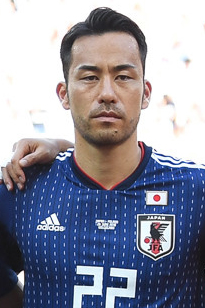
มายะ โยชิดะ

| name = มายะ โยชิดะ 吉田麻也
| fullname = มายะ โยชิดะ
| image = File:Maya_Yoshida.jpg
| caption = โยชิดะกับฟุตบอลทีมชาติญี่ปุ่น|ทีมชาติญี่ปุ่นในฟุตบอลโลก 2018
| birth_place = นางาซากิ จังหวัดนางาซากิ ญี่ปุ่น
| currentclub = แอลเอ แกลักซี
| clubnumber = 4
| position = กองหลัง#เซ็นเตอร์แบ็ก|เซ็นเตอร์แบ็ก
| youthyears1 = 2001–2006
| youthclubs1 = นาโงยะ แกรมปัส
| years1 = 2007–2009 | clubs1 = นาโงยะ แกรมปัส | caps1 = 71 | goals1 = 5
| years2 = 2010–2012 | clubs2 = เฟเฟเฟ-เฟ็นโล | caps2 = 54 | goals2 = 5
| years3 = 2012–2020 | clubs3 = สโมสรฟุตบอลเซาแทมป์ตัน|เซาแทมป์ตัน | caps3 = 154 | goals3 = 6
| years4 = 2020 | clubs4 = → อูนีโอเนกัลโชซัมป์โดเรีย|ซัมป์โดเรีย (ยืมตัว) | caps4 = 14 | goals4 = 0
| years5 = 2020–2022
| clubs5 = อูนีโอเนกัลโชซัมป์โดเรีย|ซัมป์โดเรีย
| caps5 = 58
| goals5 = 3
| years6 = 2022−2023
| clubs6 = FC Schalke 04|Schalke 04
| caps6 = 29
| goals6 = 0
| years7 = 2023–
| clubs7 = แอลเอ แกลักซี
| caps7 = 10
| goals7 = 1
| nationalyears1 = 2008–2012 | nationalteam1 = ฟุตบอลทีมชาติญี่ปุ่น รุ่นอายุไม่เกิน 23 ปี|ญี่ปุ่น อายุไม่เกิน 23 ปี | nationalcaps1 = 12 | nationalgoals1 = 1
| nationalyears2 = 2010– | nationalteam2 = ฟุตบอลทีมชาติญี่ปุ่น|ญี่ปุ่น | nationalcaps2 = 126 | nationalgoals2 = 12
มายะ โยชิดะ () เกิดเมื่อวันที่ 24 สิงหาคม ค.ศ. 1988 เป็นนักฟุตบอลชาวญี่ปุ่น ตำแหน่งกองหลัง#เซ็นเตอร์แบ็ก|เซ็นเตอร์แบ็ก ปัจจุบันเล่นให้กับแอลเอ แกลักซีในสหรัฐอเมริกา
==สโมสรอาชีพ==
===นาโงยะ แกรมปัส===
โยชิดะเกิดที่เมืองนางาซากิ ประเทศญี่ปุ่น โดยเริ่มแรกเขานั้นเล่นในตำแหน่งกองกลางตัวรับขณะที่เล่นให้กับนาโงยะ แกรมปัสแต่หลังจากที่ได้เลื่อนชั้นสู่ลีกสูงสุดเขาได้โยกย้ายมาเล่นตำแหน่งเซ็นเตอร์แบ็กในปี ค.ศ. 2007 ประตูแรกของเขาในนามนักเตะนาโงยะ แกรมปัสเกิดขึ้นในการแข่งขันเอเอฟซีแชมเปียนส์ลีกในเกมที่พบกับสโมสรฟุตบอลอุลซันฮุนได|อุลซันฮุนไดเมื่อวันที่ 10 มีนาคม ค.ศ. 2009
===เฟเฟเฟ-เฟ็นโล===
ในเดือนธันวาคม ค.ศ. 2009 เขาได้โยกย้ายไปค้าแข้งกับสโมสรเฟเฟเฟ-เฟ็นโลในเอเรอดีวีซี|เนเธอร์แลนด์ Nagoya's Yoshida to join Venlo, wsn.com, 28 December 2009 เมื่อวันที่ 11 กันยายน ค.ศ. 2011 เขาได้ทำประตูจากลูกเตะมุมด้วยท่าจักรยานอากาศในเกมที่พบกับเปเอสเฟ ไอนด์โฮเฟิน และจบด้วยผลเสมอ 3–3 และประตูในวันนั้นของเขาได้รับรางวัล "ประตูยอดเยี่ยมแห่งฤดูกาล 2011–2012" ของเอเรอดีวีซี ซึ่งในฤดูกาลนั้นโยชิดะทำประตูไปได้ทั้งหมด 5 ประตู
===เซาแทมป์ตัน===
เมื่อวันที่ 30 สิงหาคม ค.ศ. 2012 เขาได้ตกลงร่วมเซ็นสัญญากับสโมสรฟุตบอลเซาแทมป์ตัน|เซาแทมป์ตันเป็นระยะเวลาสามปี ด้วยค่าตัว 3 ล้านปอนด์ เขาลงเล่นให้กับนักบุญครั้งแรกในวันที่ 15 กันยายน ค.ศ. 2012 ในฐานะนักเตะตัวสำรองนาทีที่ 28 ซึ่งจบเกมเกมได้พ่ายให้กับอาร์เซนอล 6–1 และอาทิตย์ถัดมาในวันที่ 22 กันยายน ค.ศ. 2012 เขาได้ลงเล่นในบ้านครั้งแรกในเกมที่ชนะแอสตันวิลลา 4–1 ซึ่งเป็นเกมแรกที่เขาลงในสนามครบ 90 นาทีอีกด้วย
เมื่อวันที่ 9 สิงหาคม ค.ศ. 2013 โยชิดะได้รับเลือกให้ไปอยู่หน้าปกเกมฟีฟ่า 14 เวอร์ชันประเทศญี่ปุ่น
ประตูแรกของเขาในนามนักเตะเซาแทมป์ตันเกิดขึ้นเมื่อวันที่ 6 พฤศจิกายน ค.ศ. 2013 ในเกมที่พ่ายให้กับซันเดอร์แลนด์ด้วยผล 2–1 ในการแข่งขันฟุตบอลลีกคัพ|ลีกคัพ และประตูแรกของเขาในพรีเมียร์ลีกเกิดขึ้นในวันที่ 22 กุมภาพันธ์ ค.ศ. 2014 หลังจากฟรีคิกของสตีเวน เดวิสในเกมที่พ่ายให้กับเวสต์แฮมยูไนเต็ดด้วยผล 3–1
ประตูถัดมาอีกครั้งของเขาเกิดขึ้นเมื่อวันที่ 20 ธันวาคม ค.ศ. 2014 ในเกมที่ชนะเอฟเวอร์ตันด้วยผล 3–0 โดยสตีเวน เดวิส ซึ่งช่วยทำประตูอีกครั้ง
ในเดือนมกราคม ค.ศ. 2015 ทางสโมสรได้ประกาศต่อสัญญาโยชิดะกับสโมสรไปจนถึงปี ค.ศ. 2018
เมื่อวันที่ 28 ตุลาคม โยชิดะได้ยิงประตูแรกในฤดูกาล 2015–16 ในเกมที่ชนะแอสตันวิลลาในการแข่งขันฟุตบอลลีกคัพด้วยการยิงระยะ 20 หลา
==อ้างอิง==
==แหล่งข้อมูลอื่น==
*
*
*
* Maya Yoshida at Nagoya Grampus official site (2009)
หมวดหมู่:นักฟุตบอลชาวญี่ปุ่น
หมวดหมู่:นักฟุตบอลทีมชาติญี่ปุ่น
หมวดหมู่:ผู้เล่นในฟุตบอลโลก 2014
หมวดหมู่:ผู้เล่นนาโงยะ แกรมปัส
หมวดหมู่:ผู้เล่นเฟเฟเฟ-เฟ็นโล
หมวดหมู่:ผู้เล่นสโมสรฟุตบอลเซาแทมป์ตัน
หมวดหมู่:ผู้เล่นอูนีโอเนกัลโชซัมป์โดเรีย
หมวดหมู่:ผู้เล่นในฟุตบอลโลก 2018
หมวดหมู่:บุคคลจากนางาซากิ
หมวดหมู่:ผู้เล่นในเอเชียนคัพ 2019
หมวดหมู่:นักฟุตบอลในโอลิมปิกฤดูร้อน 2020
หมวดหมู่:ผู้เล่นในฟุตบอลโลก 2022